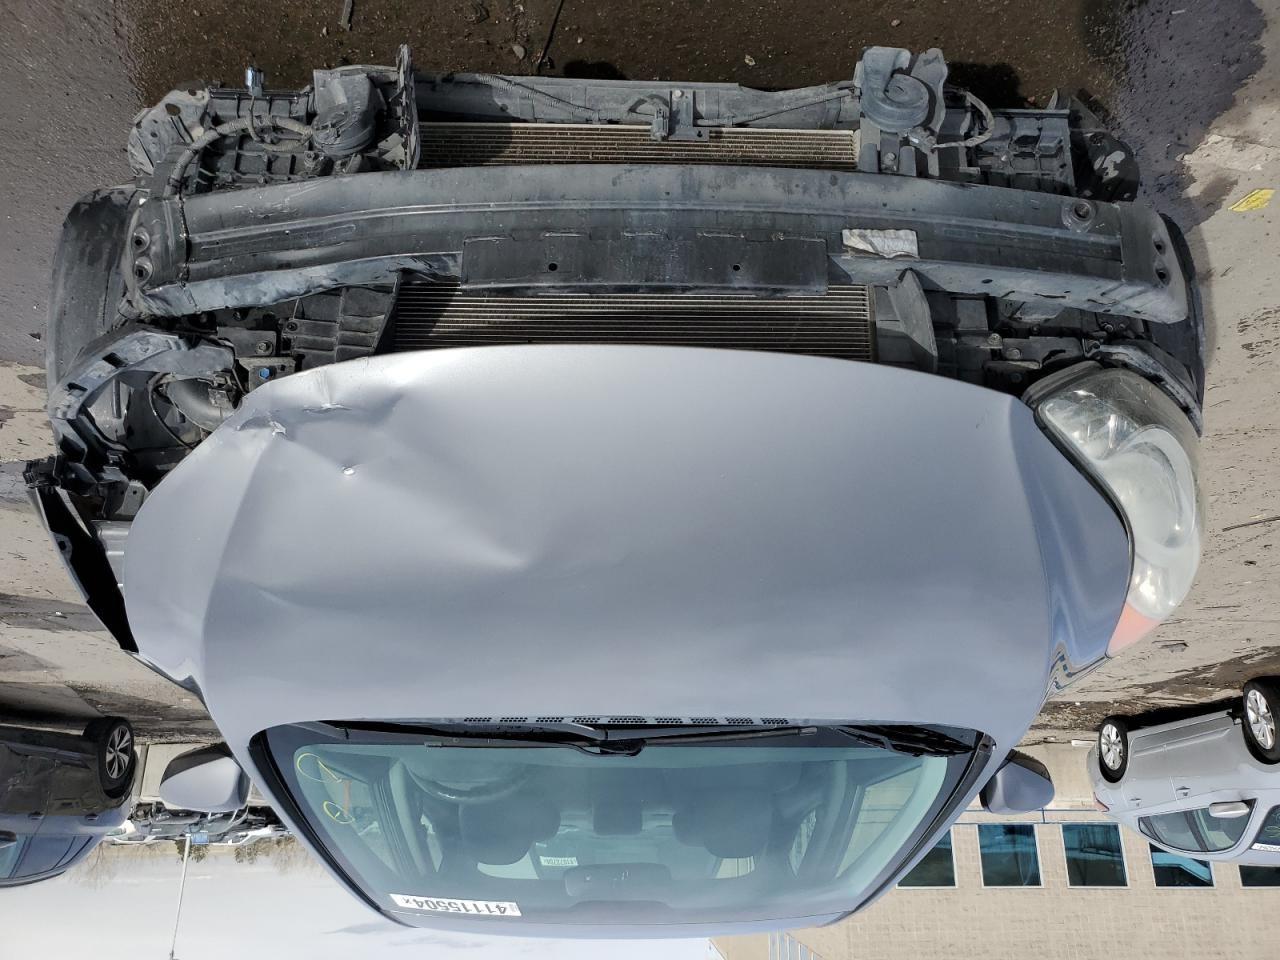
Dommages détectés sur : plaque d'immatriculation avant, pare-choc avant, feu avant gauche, capot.
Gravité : majeur